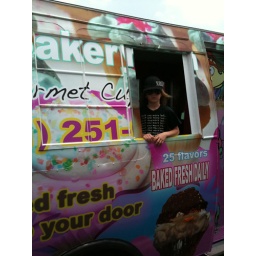
Chaos cupcake bus dominic in window